Perizoma curvilinea

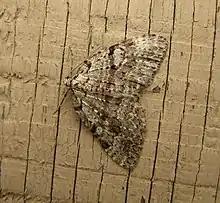
"P. curvilinea" in Oregon

Perizoma curvilinea is a species of geometrid moth in the family Geometridae. It is found in North America.